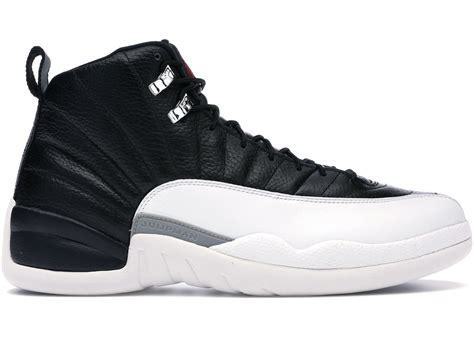
Brand: Jordan
Model: 12 Retro